University Health Truman Medical Center

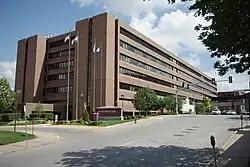
University Health Truman Medical Center is on Hospital Hill. The catwalk on the right connects to the Hospital Hill Center and the Diagnostic and Testing Center.

University Health Truman Medical Center, previously Truman Medical Center–Hospital Hill (abbreviated TMC Hospital Hill), is a 238-bed acute care and outpatient hospital located in Kansas City, Missouri.